Johann Friedrich Hennert

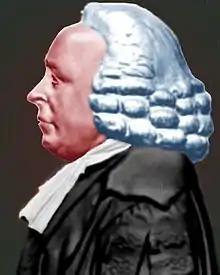

Johann Friedrich Hennert (19 October 1733 – 30 March 1813) was a German-born and lectured in mathematics and physics at the University of Utrecht. He was a significant student of Leonhard Euler. He was known for his inclination towards the British school of philosophy.